Candide Thovex

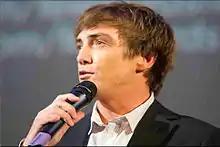
Thovex at the 2012 premier of"Few Words", Paris, France

Candide Thovex was born in Annecy, in the Haute-Savoie area of France, and grew up in the village of La Clusaz.